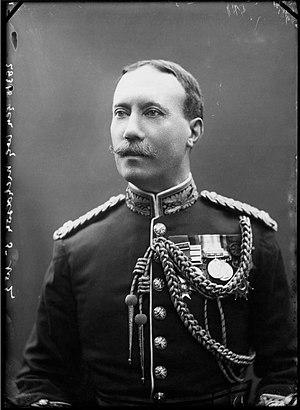
William Gustavus Nicholson, 1ᵉʳ baron Nicholson, fut un officier de l'armée britannique qui, en un demi-siècle de service, s'éleva par le rang en Inde et durant la guerre des Boers jusqu'au grade de Field Marshal. Après être parti à la retraite, il fut rappelé pour un dernier service actif pendant la 1ʳᵉ Guerre Mondiale.